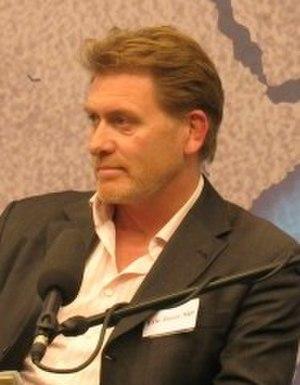
Cette liste présente les 650 membres de la 55ᵉ législature de la Chambre des communes du Royaume-Uni au moment de leur élection le 6 mai 2010 lors des élections générales britanniques de 2010. Elle présente les élus par circonscriptions.